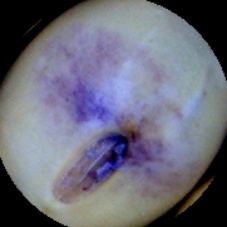
Label: Spotted